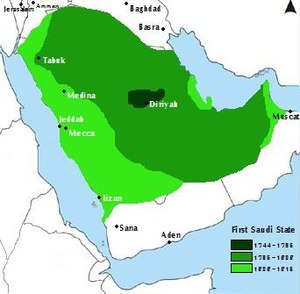
Saudi-Arabiens historie / Det første saudiske rige (1744–1818)
Det første saudiske riges ekspansion (1744–1816)
Saudi-Arabiens historie omfatter den arabiske halvøs historie under saudiernes styre.